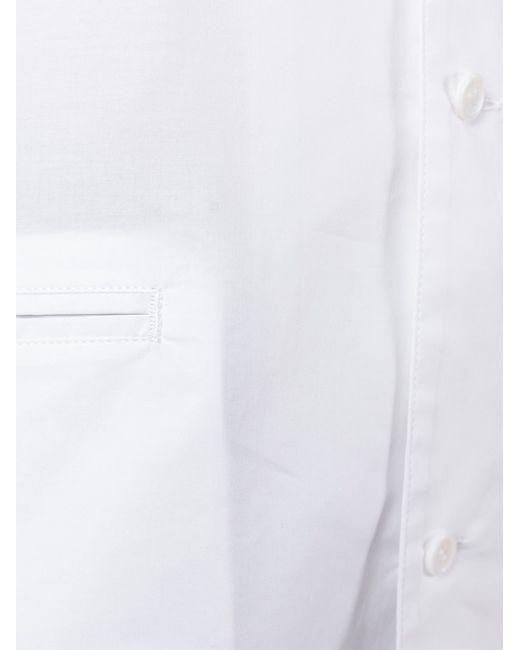
weißer formeller Büromantel mit Knopfleiste, dickes Material